Cyril Newall, 1st Baron Newall

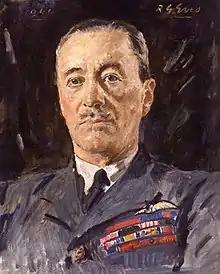
A 1940 portrait of Newall by Reginald Grenville Eves.

During 1936 and 1937, the Air Staff had been fighting with the Cabinet over the rearmament plans; the Air Staff wanted a substantial bomber force and only minor increases in fighters, whilst the Minister for Defence Co-ordination, Thomas Inskip, successfully pushed for a greater role for the fighter force. Newall was promoted during the middle of this debate, and proved perhaps more flexible than might have been expected. In 1938 he supported sharp increases in aircraft production, including double-shift working and duplication of factories, and pushed for the creation of a dedicated organisation to repair and refit damaged aircraft. He supported expenditure on the new, heavily armed, Hurricane and Spitfire fighters, essential to re-equip Fighter Command. He even began to distance himself, albeit slightly, from orthodox bomber philosophy, noting to the Minister for Air that "no one can say with absolute certainty that a nation can be knocked out from the air, because no-one has yet attempted it". Discussing plans for reacting to a war with Italy, in early 1939, he opposed a French proposal to force Italy's surrender by the use of heavy bombing raids against the north, arguing that it would be unlikely to force the country out of the war without the need for ground combat.